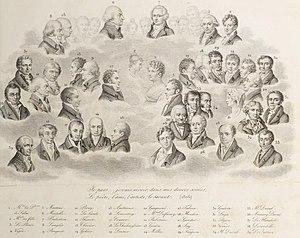
Une soirée chez la princesse Constance de Salm en 1806, gravure d'Ambroise Tardieu d'après un dessin d'Antoine Chazal, tirée du tome deuxième des Œuvres complètes de madame la princesse Constance de Salm (exemplaire conservé par la Southern Regional Library Facility de l'Université de Californie)
Constance Marie de Théis, née à Nantes le 7 septembre 1767, baptisée dans la paroisse Saint-Similien, et morte le 13 avril 1845, devient par son premier mariage Pipelet de Leury, et, par son second mariage, princesse, puis comtesse puis à nouveau princesse de Salm-Dyck ; elle est une poétesse et femme de lettres française.